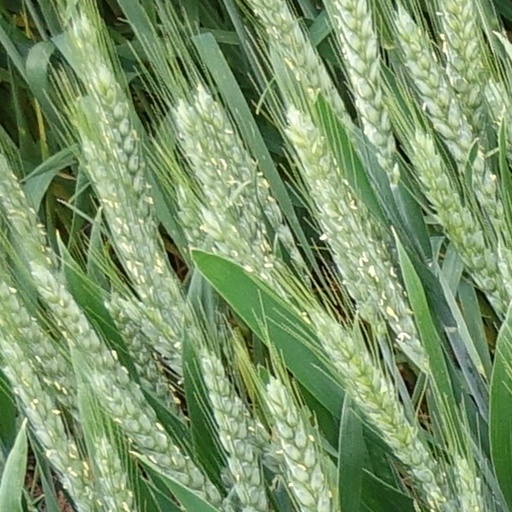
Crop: wheat